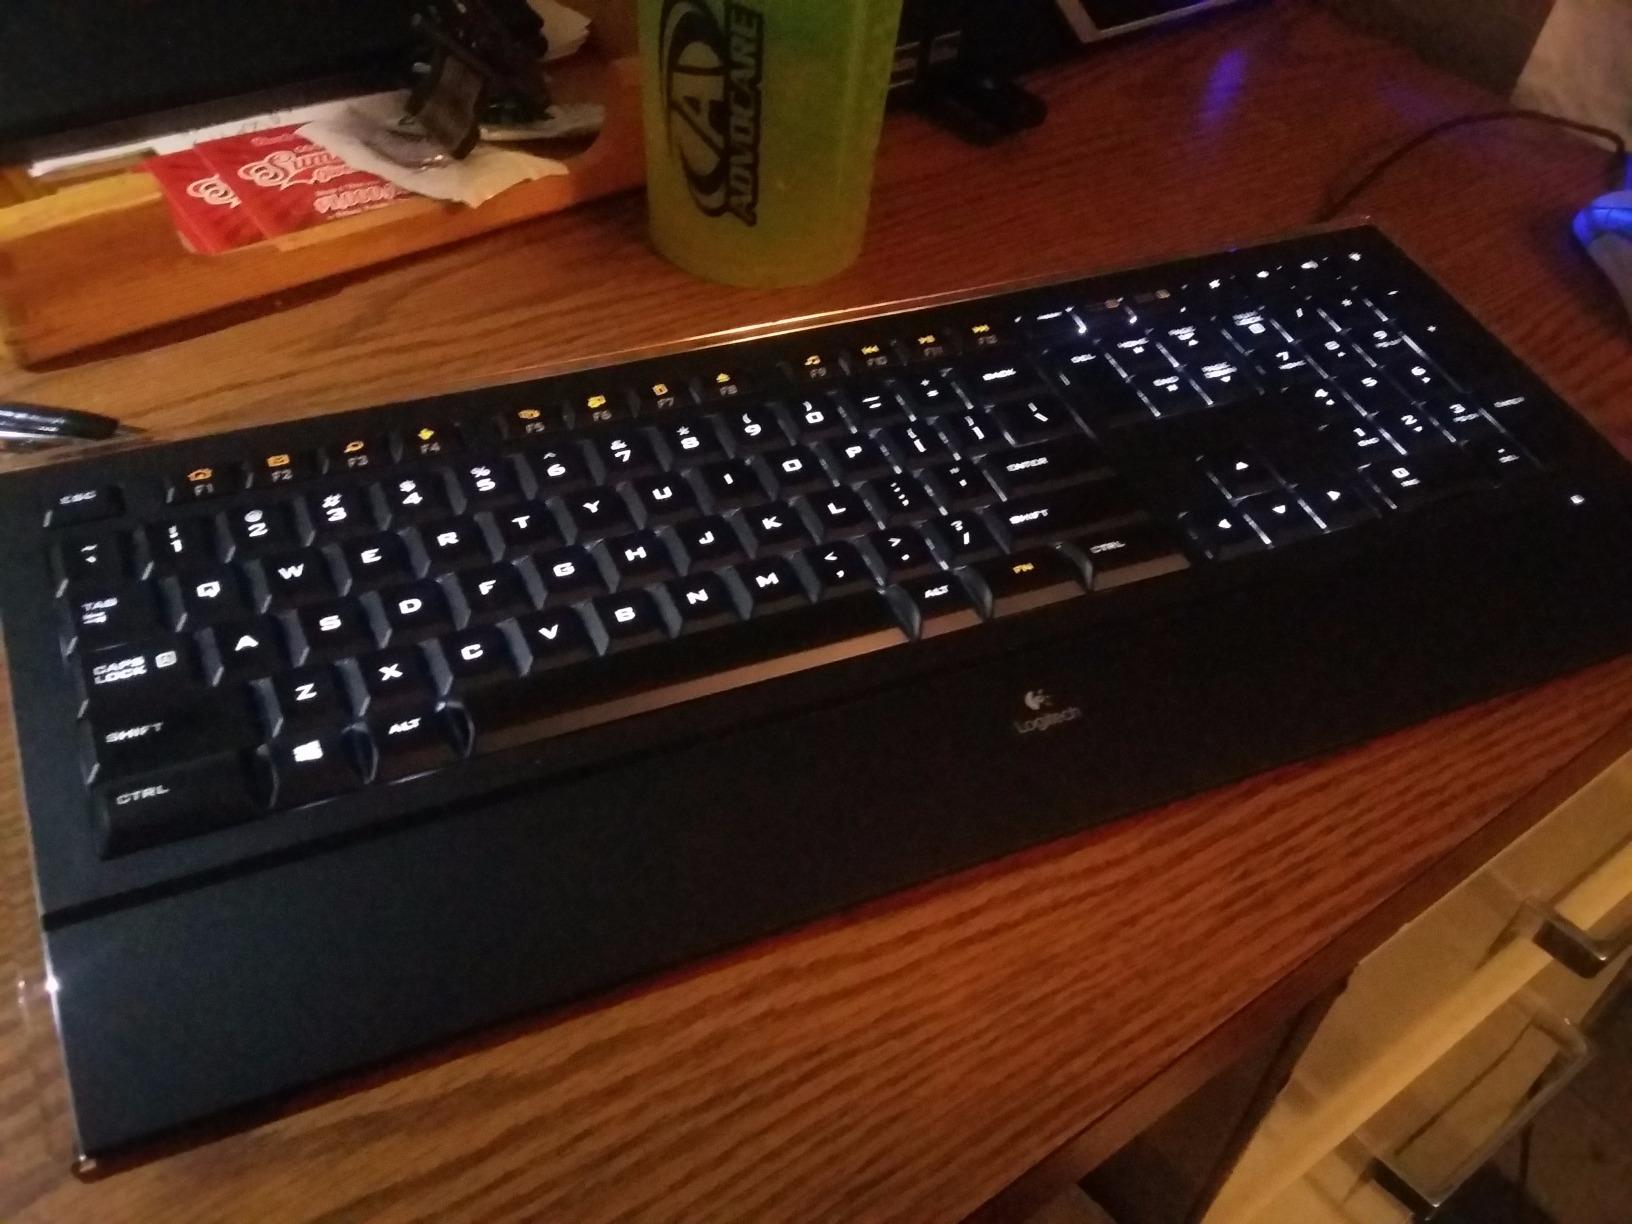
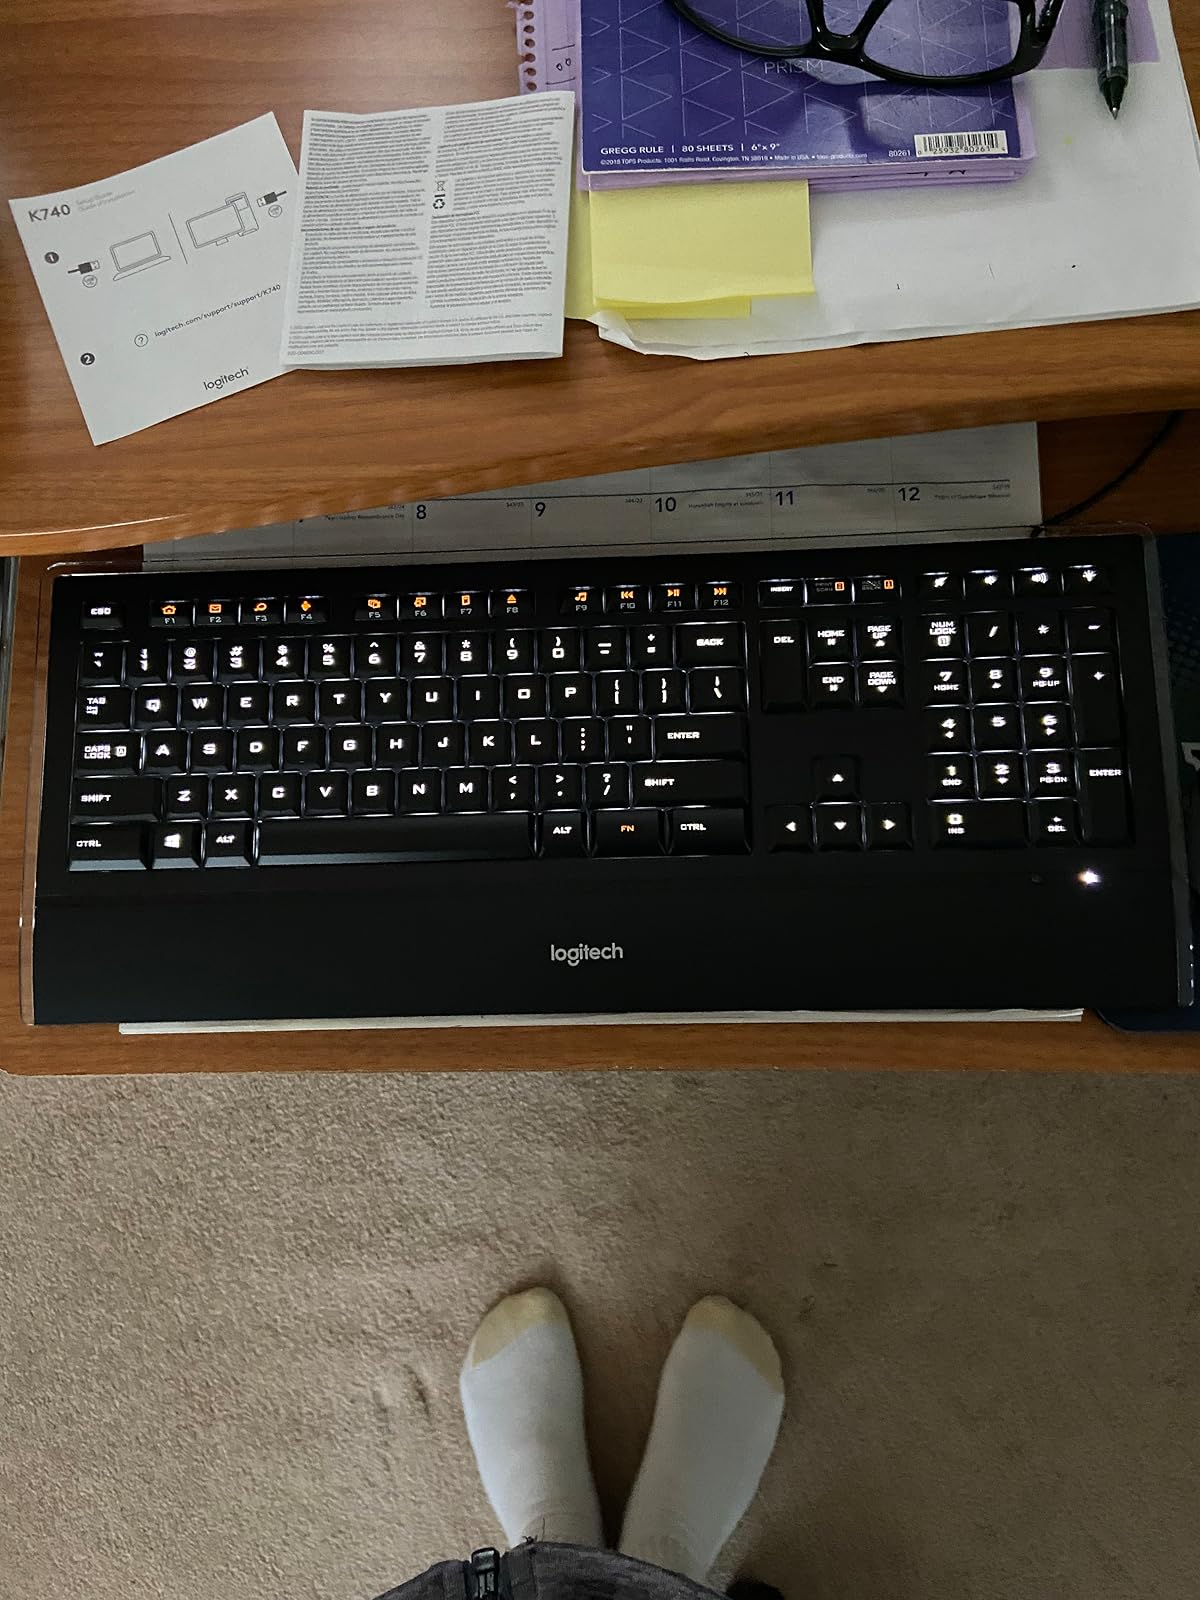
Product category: keyboard
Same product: yes